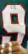
Number: 9